History of the Polish–Lithuanian Commonwealth (1764–1795)

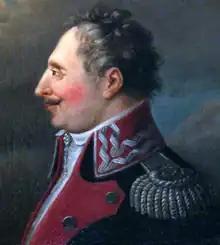
Brigadier Antoni Madaliński made the first move

The King's hope that his access to Targowica would salvage some of the reforms and protect the state's territorial integrity soon turned out to be illusory. Targowica leaders established a dictatorial government, ignoring the King and his supporters. They undertook a rampant destruction of the many achievements of the Polish Enlightenment and reform era, while the disoriented "szlachta" proceeded to join the perceived victors in large numbers.